David Karp (pomologist)

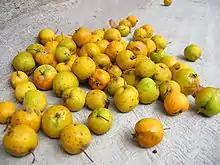
Tejocote

A non-citrus fruit that the project has targeted is ""tejocote"" ("Crataegus mexicana", sometimes called "Crataegus pubescens"), a fruit that is grown in the highlands of Mexico. Because it was not being grown in the U.S., it was often smuggled into the country and sold to Mexicans who wanted to use it to serve the traditional fruit drink called "ponche" at Christmastime. Now that "tejocote" is being grown legally in California, much of the smuggling into the country has dropped off.